Halteres

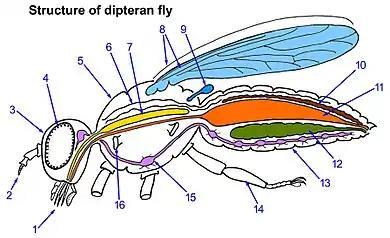
8= single pair of wings and 9= halteres

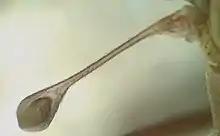
Crane fly haltere

Halteres (singular halter or haltere) (from , hand-held weights to give an impetus in leaping) are a pair of small club-shaped organs on the body of two orders of flying insects that provide information about body rotations during flight. Insects of the large order Diptera (flies) have halteres which evolved from a pair of ancestral hindwings, while males of the much smaller order Strepsiptera (stylops) have halteres which evolved from a pair of ancestral forewings.